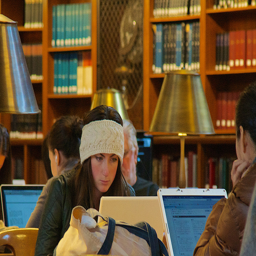
A group of people sitting at desk using laptop computers.
People sit at a library, studying and using computers
A woman with a head band on looking at a laptop in a library.
People using their laptops to study in a library.
The people are working on their computers in the library.